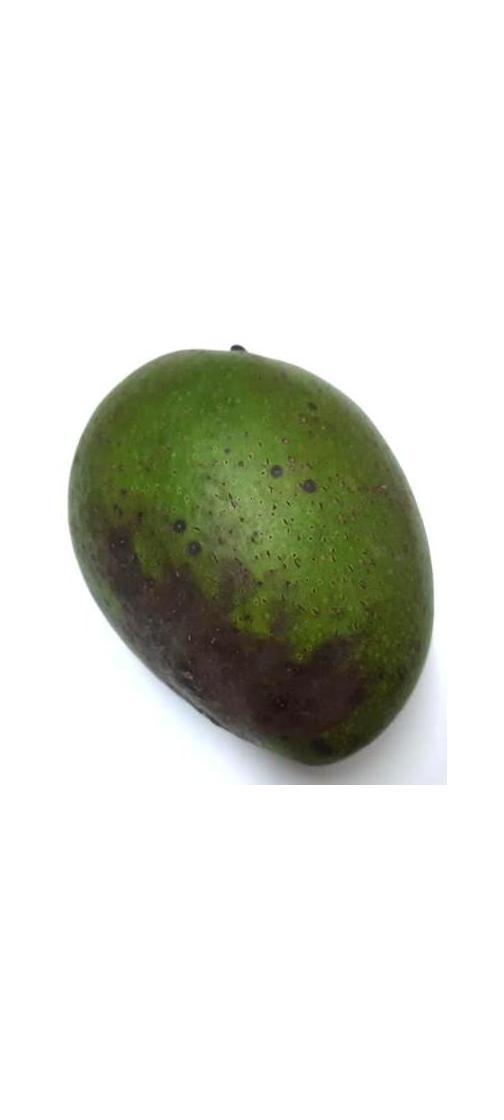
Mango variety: Ashshina Zhinuk